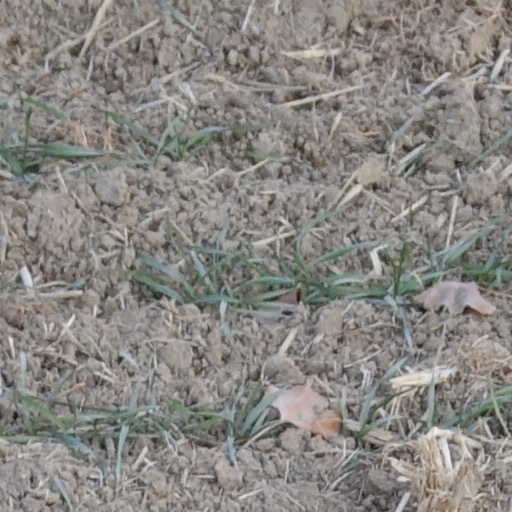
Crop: wheat